Henry Cardozo

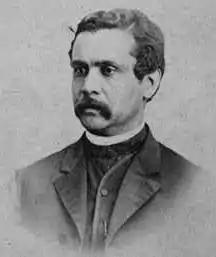

Henry Weston Cardozo (September 1, 1830 – February 21, 1886) was an American carpenter, cobbler, county auditor, shipwright, tailor, Methodist Episcopal minister, and Reconstruction era South Carolina state senator.